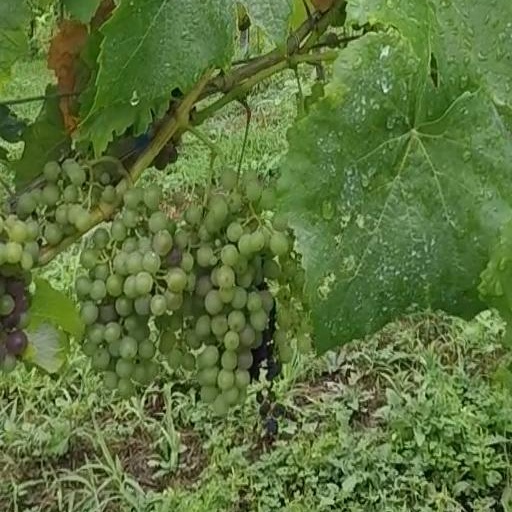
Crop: grape